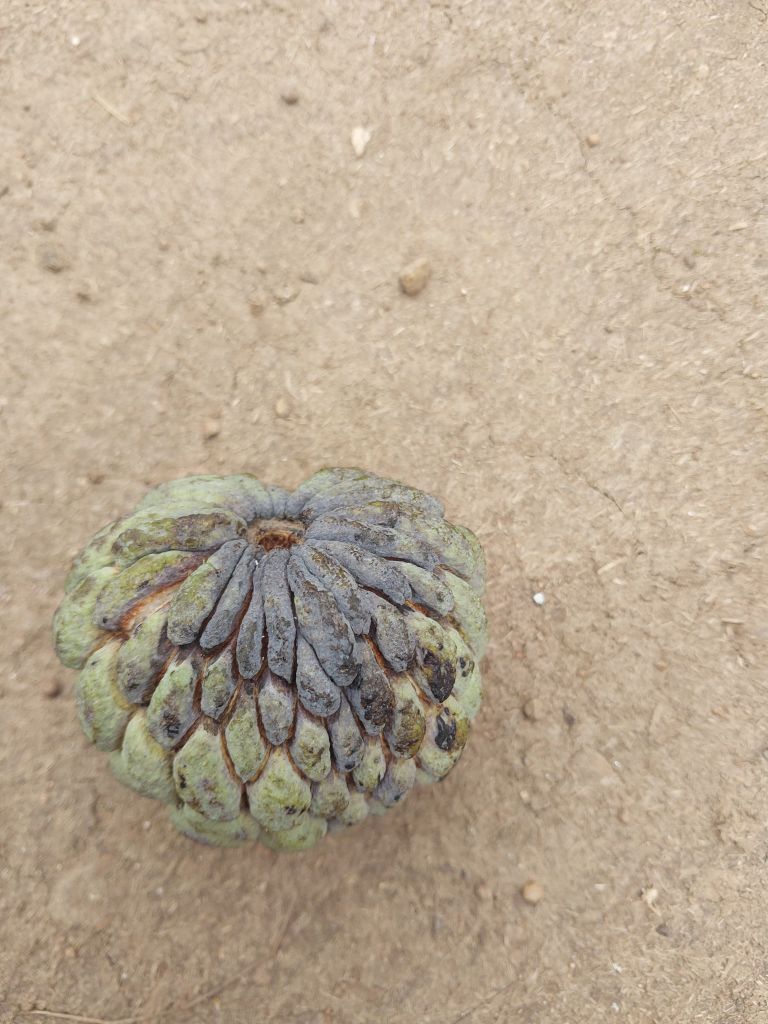
Disease label: Blank Canker